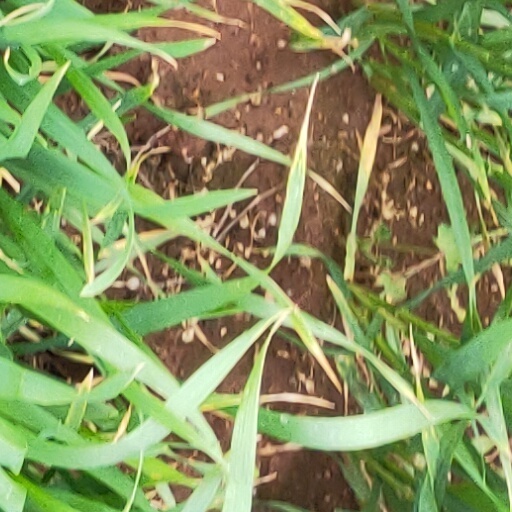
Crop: wheat